Settlers' Ghost Golf Club

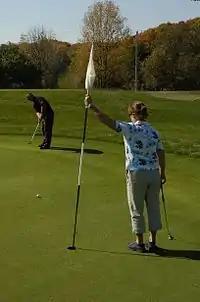
Settlers' Ghost Pros Mary-Pat Quilty & Dave Jackson

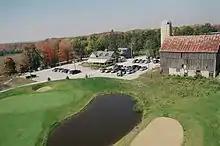
The Clubhouse & Barn

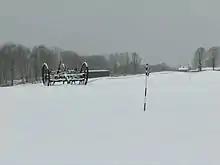
Settlers' Ghost in Winter

Settlers' Ghost has two golf professionals on staff. Mary-Pat Quilty is a CPGA Class "A" Head Professional. Prior to working at Settlers' Ghost, Mary-Pat toured in Asia, Australia and in the United States, including a stint on the Futures Tour. She is a two-time OPGA women's champion, winning the event in 2002 and 2006. The CPGA Assistant Professional at Settlers' Ghost is Dave Jackson.